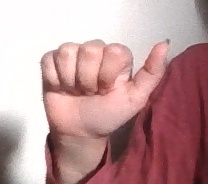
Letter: dhad